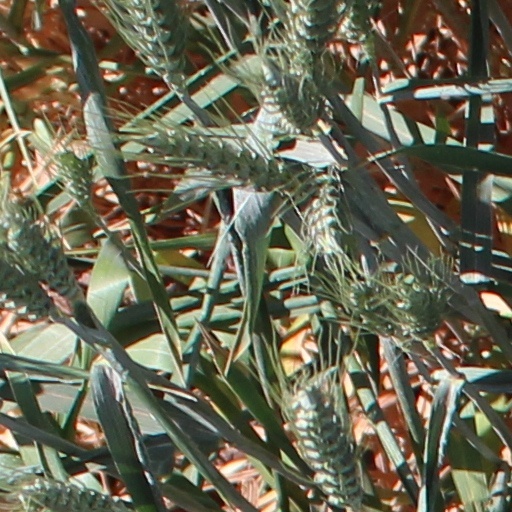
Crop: wheat